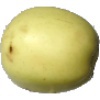
Label: Apple Golden 2